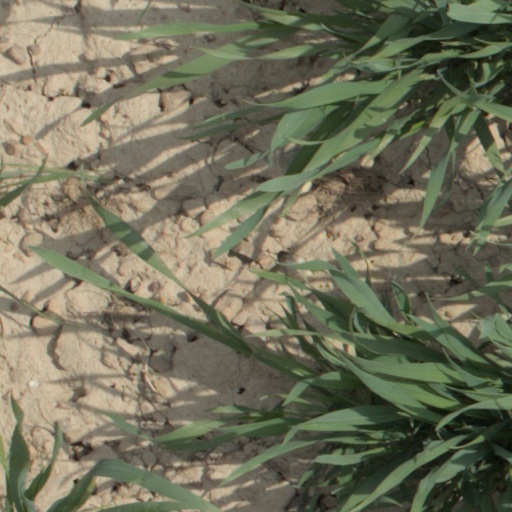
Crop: wheat